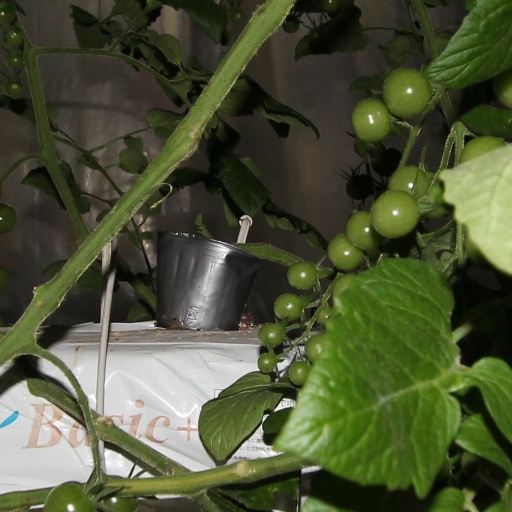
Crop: tomato